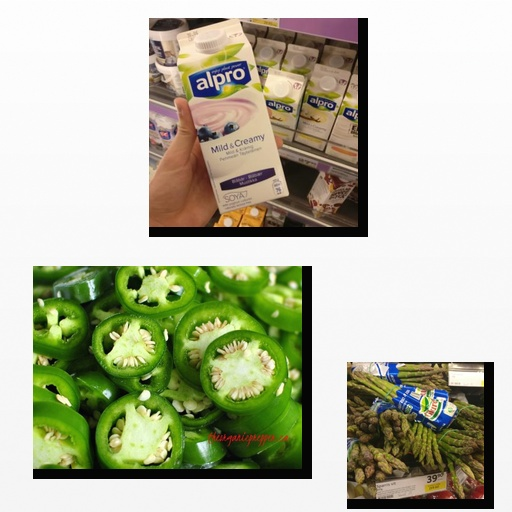
Food items: jalapeno, asparagus, blueberry_soy_yogurt